Akeem García

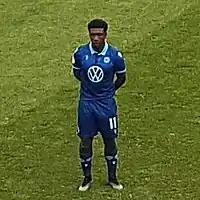
García with the Wanderers in 2019

On 10 January 2019, García signed with Canadian Premier League side HFX Wanderers, where Derek King had signed as an assistant manager. García scored the first goal in Wanderers history in the team's home opener on 4 May 2019. García finished the season with a team-leading seven league goals in 24 appearances, tying for seventh among the league's top scorers. On 7 November 2019, García re-signed with Halifax for the 2020 season.